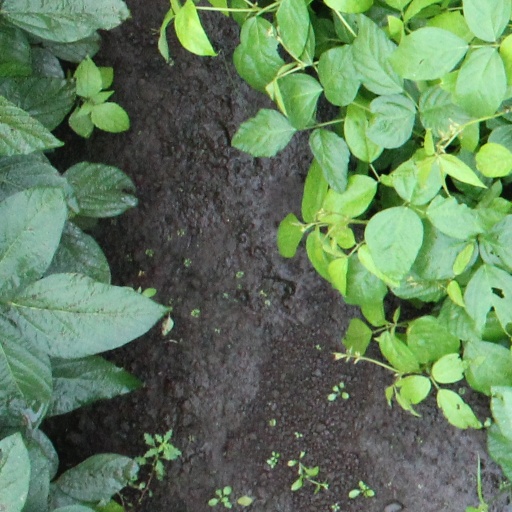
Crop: soybean